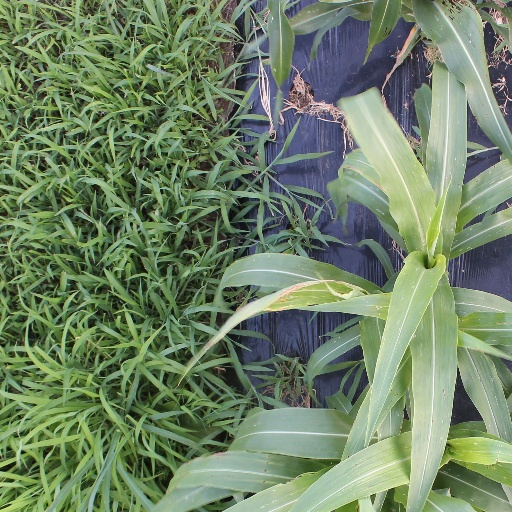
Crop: sorghum